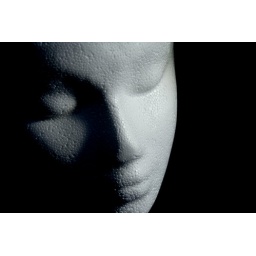
Thrift store foam hat holder. Clearly sleeping, this is denoted by the blue tint.